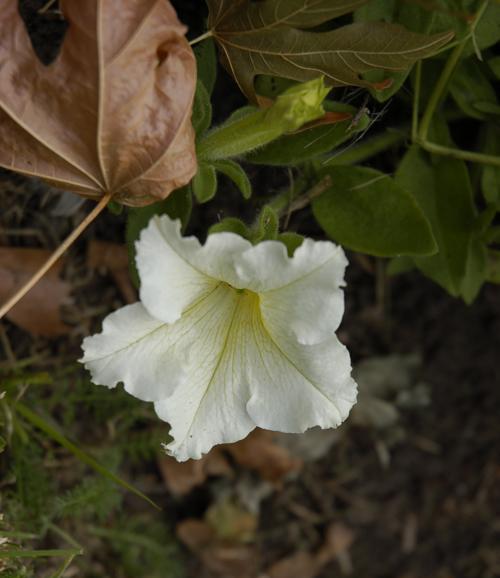
Label: petunia